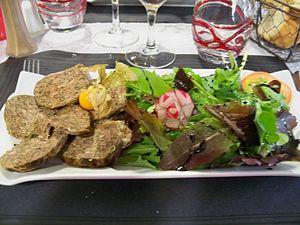
Cailette d'Ardèche et salade mesclun
Le département de l'Ardèche est un département français situé dans la région Auvergne-Rhône-Alpes. Sa préfecture est Privas. Il doit son nom à la rivière Ardèche qui le traverse d'ouest en est, ses habitants s'appellent les Ardéchois. Il est composé de 335 communes au 1ᵉʳ janvier 2020. L'Insee et la Poste lui attribuent le code 07.